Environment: real
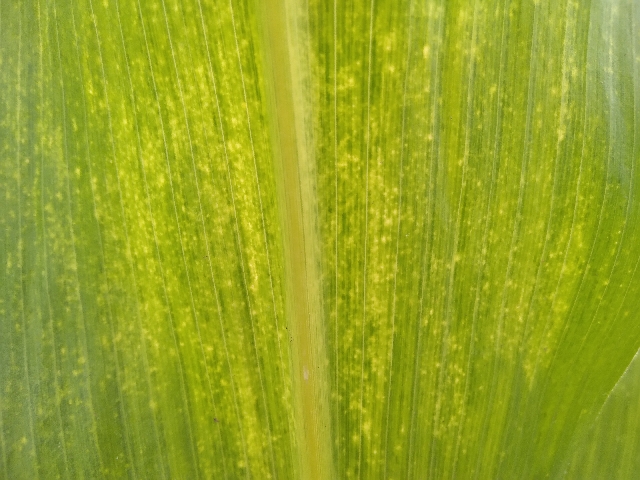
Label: lethal_necrosis